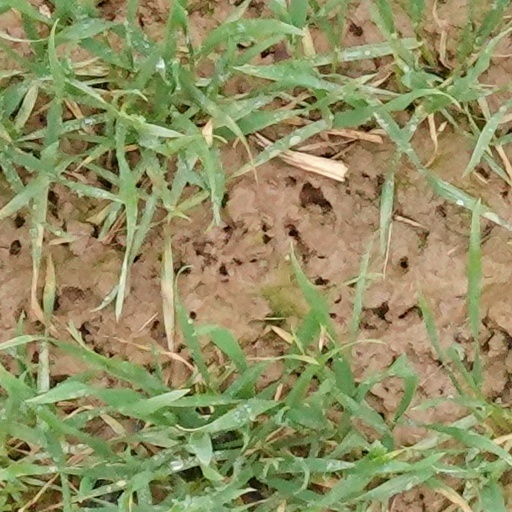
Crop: wheat